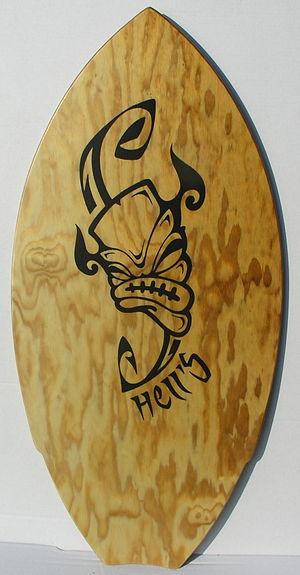
Skimboard en bois, de 108x51cm
Le skimboard est un sport de glisse qui consiste à surfer sur une vague en se lançant de la plage. Le nom vient du verbe anglais to skim et de board, comme dans surfboard, un skimboard est donc littéralement une « planche à frôler/écumer » car elle plane au ras de l'eau.